Kanavan Manaivi

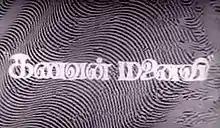
Title card

Kanavan Manaivi is a 1976 Indian Tamil-language film directed by A. Bhimsingh. The film stars R. Muthuraman and Jayalalithaa, with K. A. Thangavelu, Sachu, Srikanth Suruli Rajan and V. S. Raghavan in supporting roles. It was released on 23 January 1976. The film was remade in Telugu as "Sita Ramulu" (1980) and in Hindi as "Haisiyat" (1984).